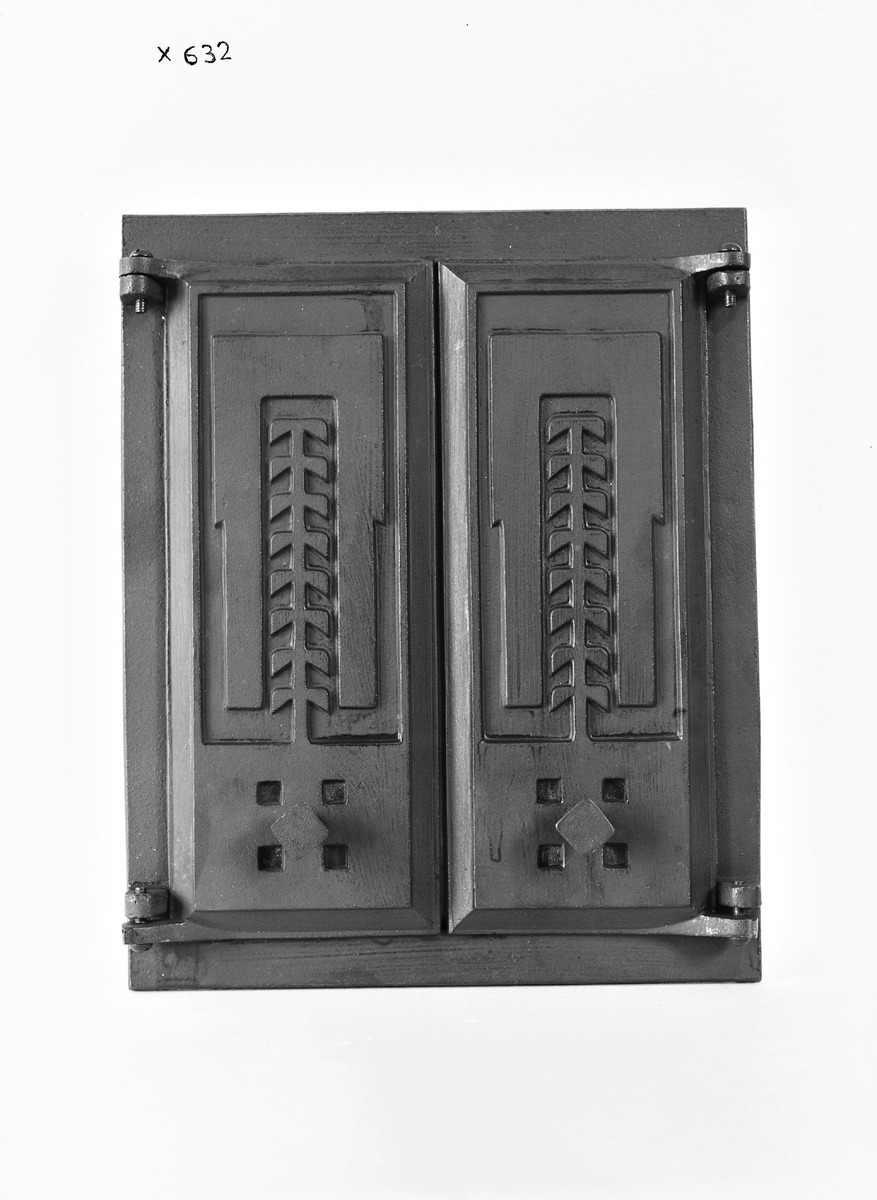
Uuninluukut
Oven hatches
sisällön kuvaus: Oulun valimon valmistamat uuninluukut 12.5.1936. content description: Oven hatches manufactured by Oulu foundry. Photographed on May 12, 1936.
Vuosi: 1936
Paikka: Suomi, Oulu, Suomi, Pohjois-Pohjanmaa, Oulu
Aiheet: Oulun valimo; uuninluukku; valimot; valimoteollisuus; tuotteet; oven hatch; foundry; products